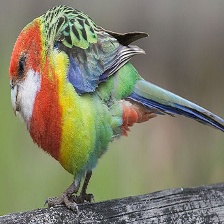
Species: EASTERN ROSELLA
Scientific name: PLATYCERCUS EXIMIUS